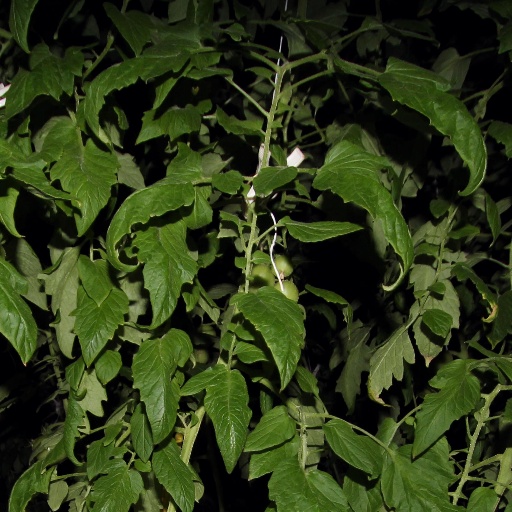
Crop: tomato